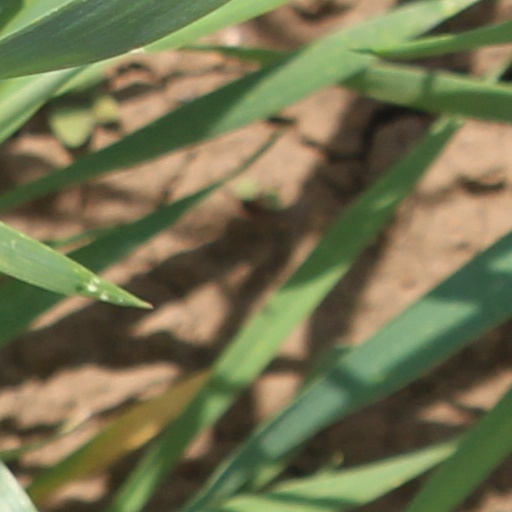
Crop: wheat